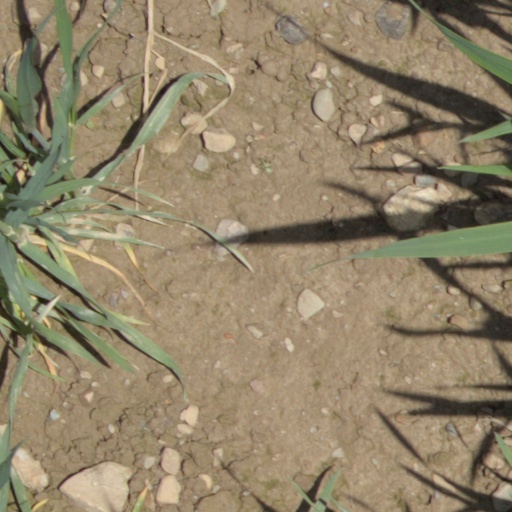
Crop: wheat